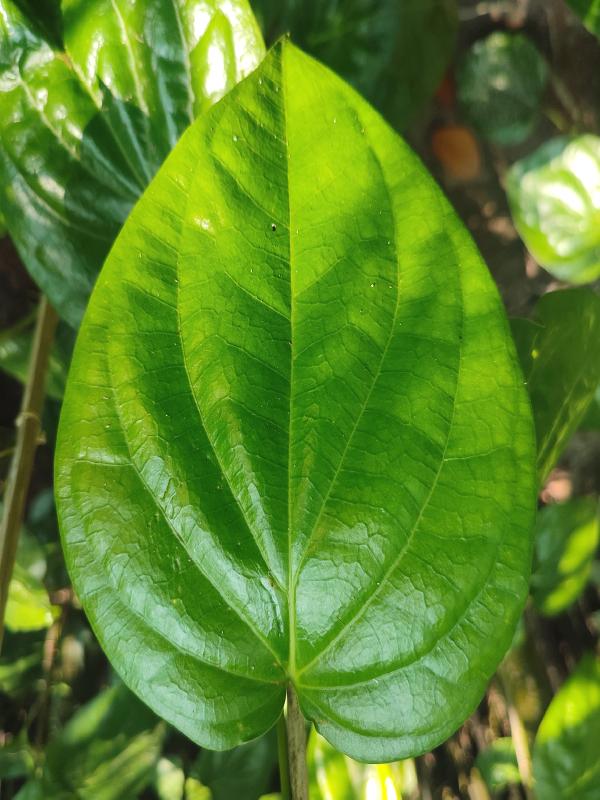
Label: Healthy_Leaf